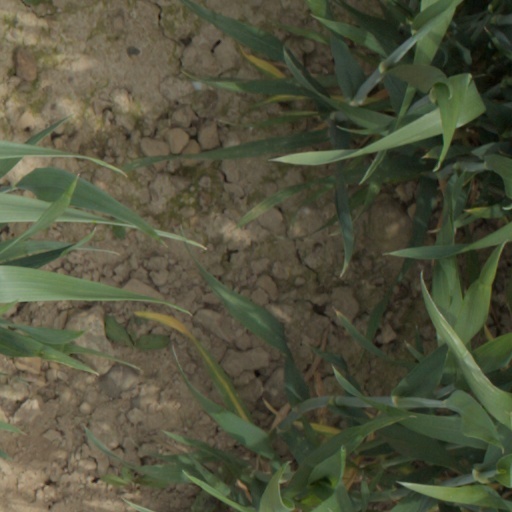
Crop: wheat